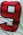
Number: 9